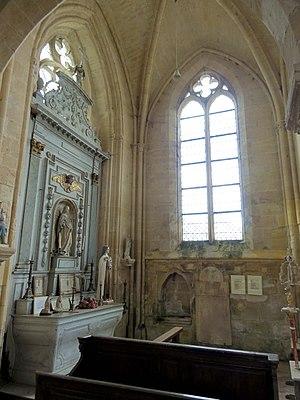
Intérieur de l'église (voir titre).
L'église Sainte-Marie-Madeleine est une église catholique paroissiale située au Bellay-en-Vexin, en France. De plan cruciforme, elle se compose d'une nef-grange d'origine romane, mais maintes fois remaniée ; d'une base du clocher dont les quatre arcs-doubleaux conservent d'intéressants chapiteaux romans provenant de deux campagnes de construction différentes, alors que la voûte et ses colonnettes à chapiteaux datent seulement de la fin du XIIIᵉ siècle ; d'un croisillon sud gothique rayonnant ; d'une chapelle gothique flamboyante au nord ; et d'un petit chœur carré de la Renaissance. L'aspect extérieur, sobre et sévère, ne révèle pas la multiplicité des campagnes de construction, qui n'ont du reste que peu modifié le plan primitif. Par les deux portails, dont l'un est bouché, et par son clocher en bâtière richement décoré, l'église Sainte-Marie-Madeleine paraît avant tout comme un édifice de la période rayonnante, et les rares éléments romans ne sont visibles que depuis l'intérieur.